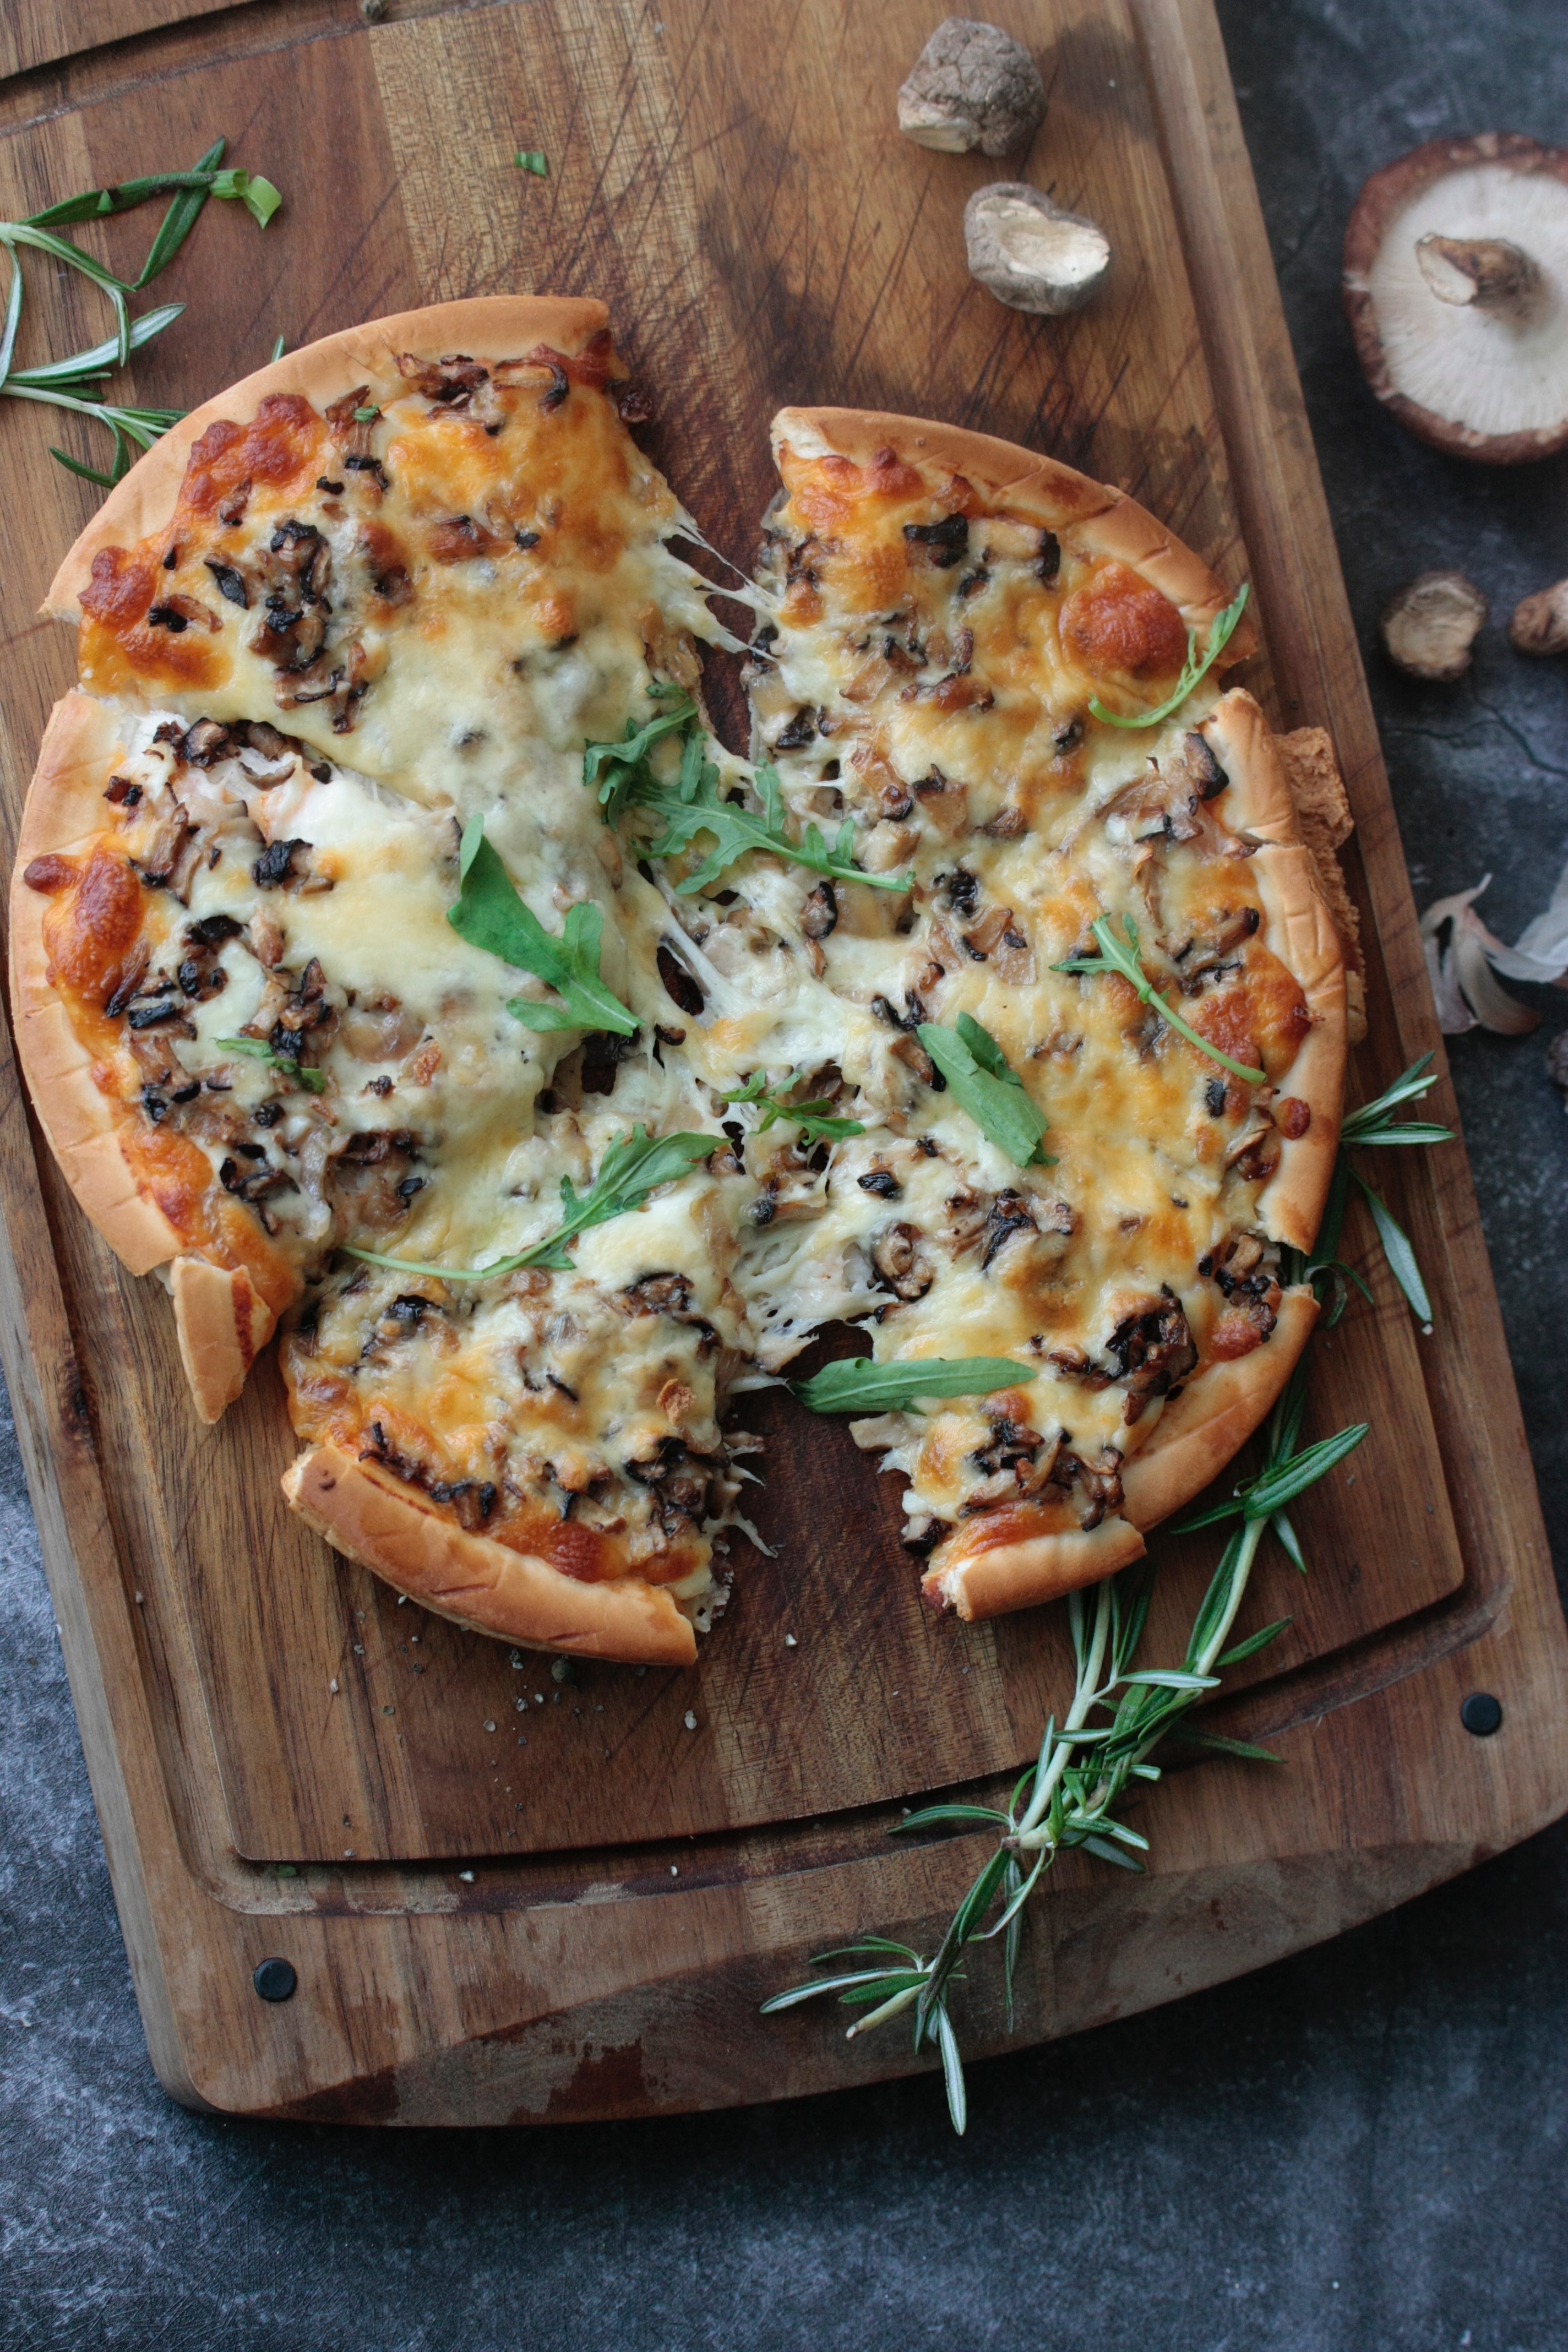
dish, food, cuisine, ingredient, flatbread, pizza, comfort food, baked goods, tarte flamb e, produce, recipe, finger food, staple food, italian food, pizza cheese, bread, leaf vegetable, appetizer, bruschetta, goat cheese, dessert